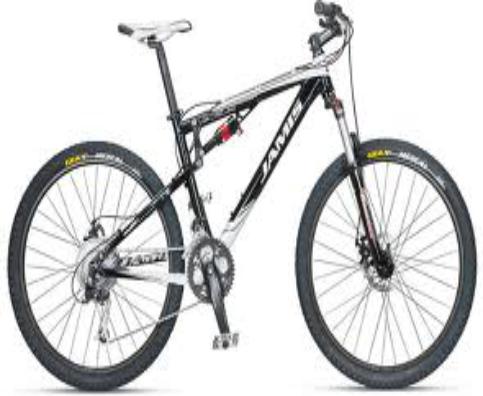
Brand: jamis bicycles
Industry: Transportation